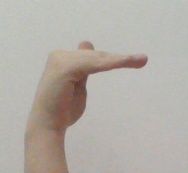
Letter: khaa